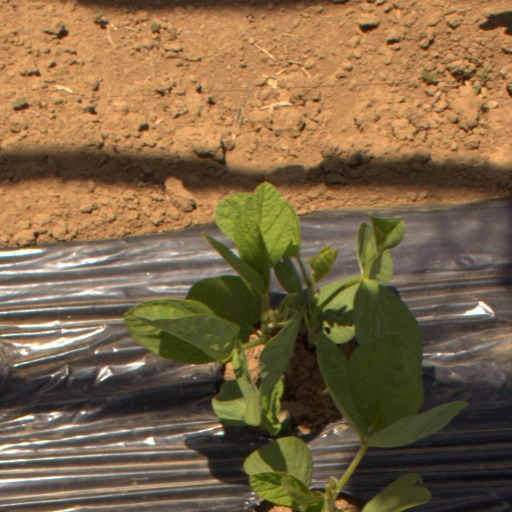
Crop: Jerusalem artichoke